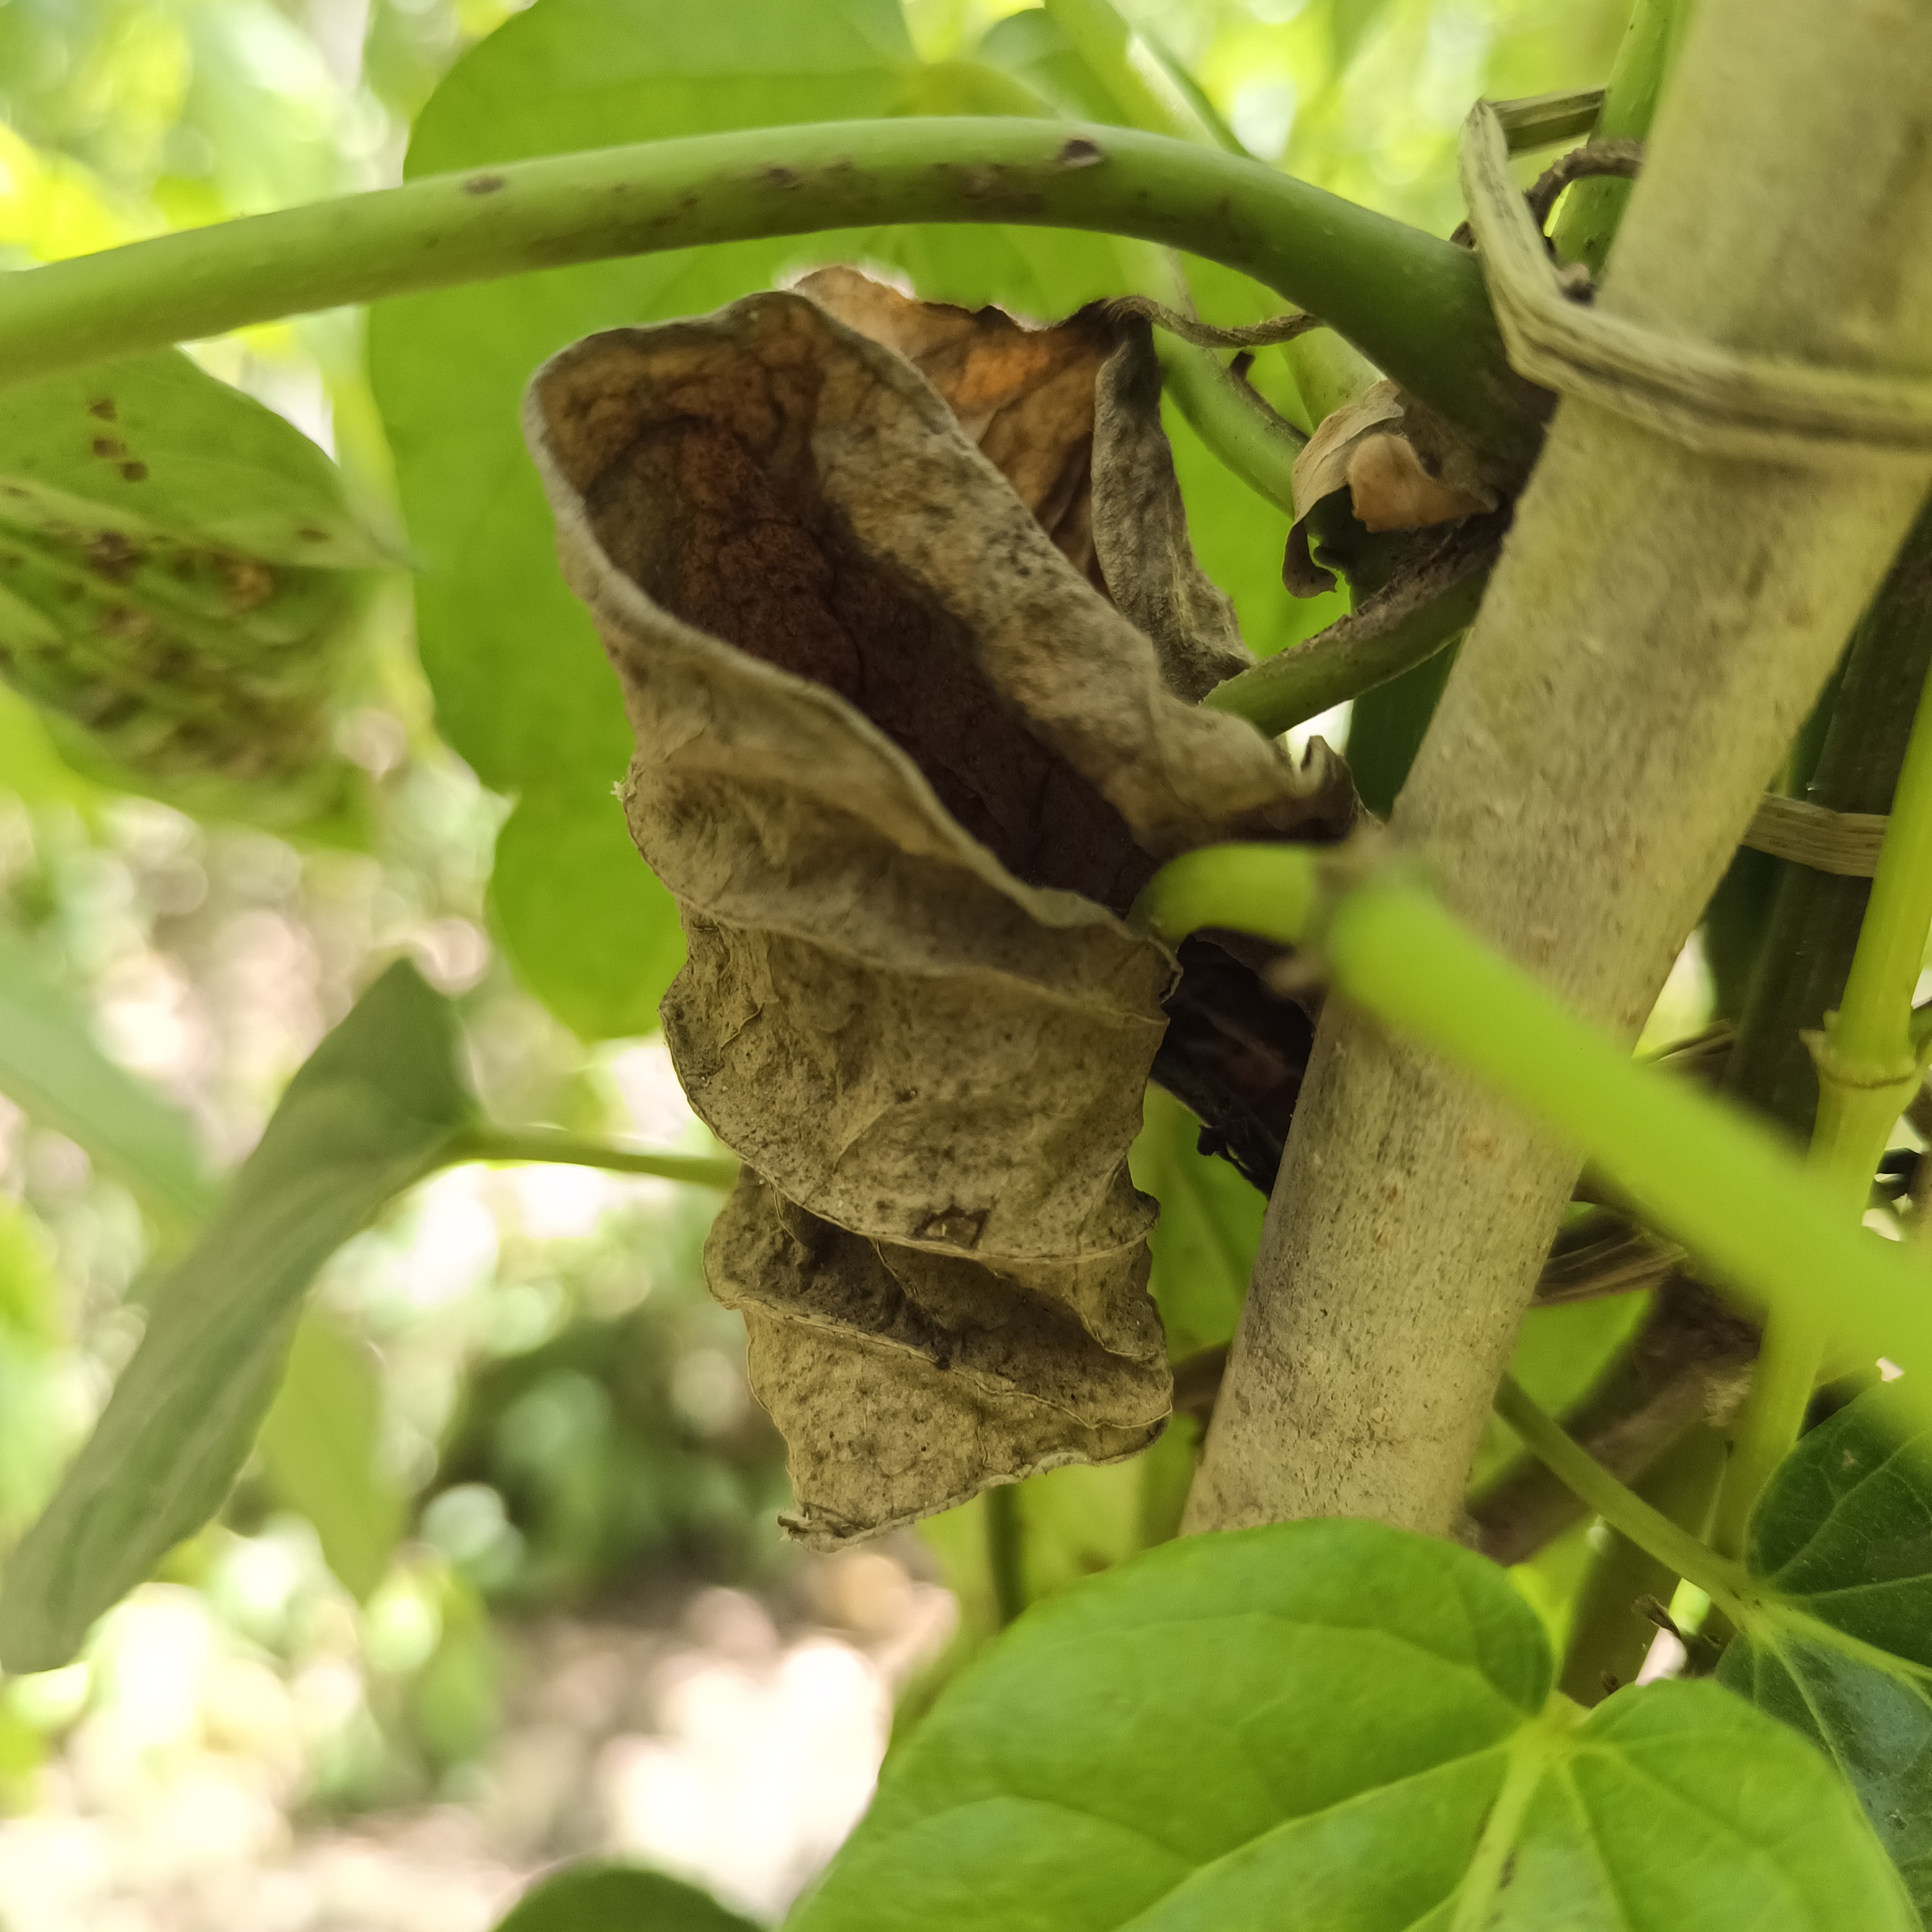
Label: Dried